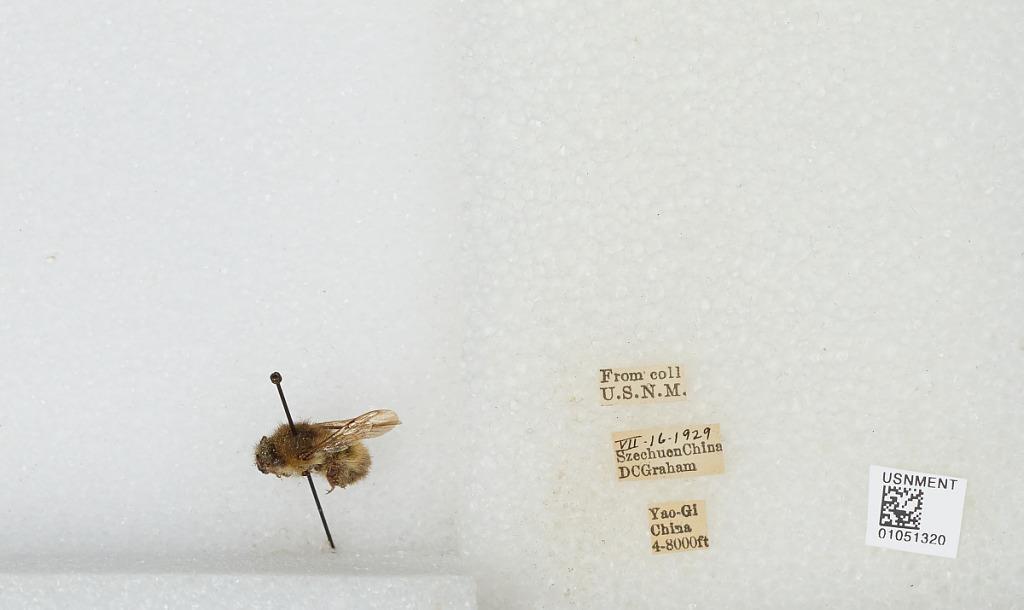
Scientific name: Bombus sp.
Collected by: D. Graham
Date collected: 1929-7-16
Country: China
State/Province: Sichuan
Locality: Yao-Gi